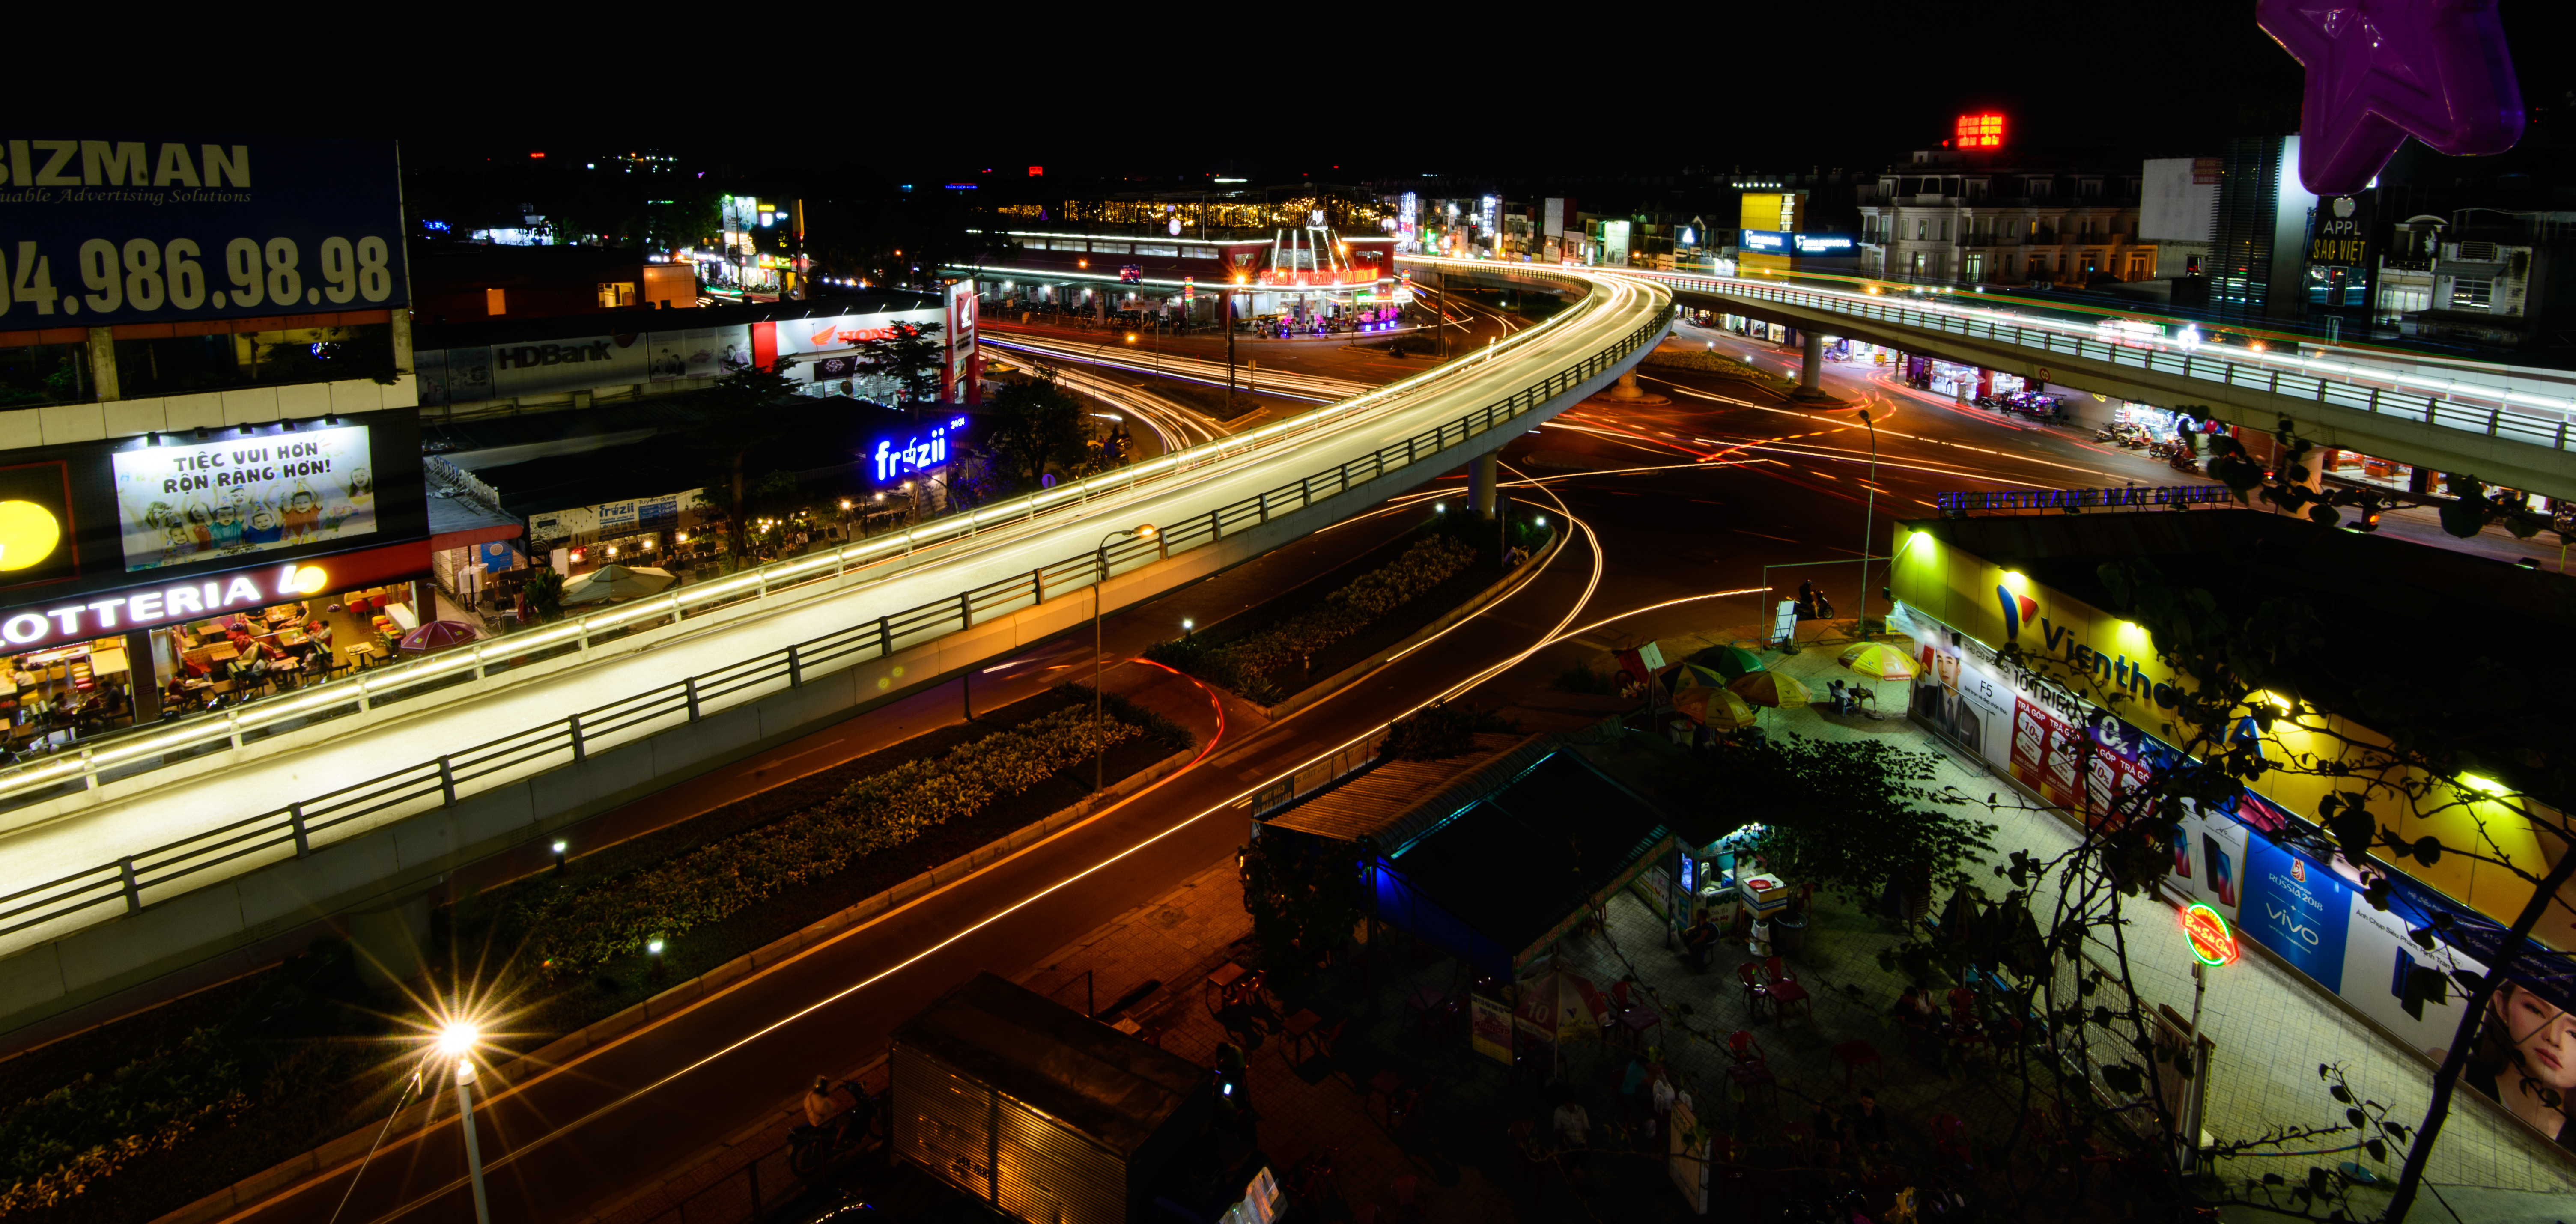
light, street, city, road, travel, light led, vietnam, landscape, sun, lantern, nature, panorama, outdoors, happy, night time, exposure, photography, technique, art, metropolitan area, night, urban area, metropolis, cityscape, track, public transport, evening